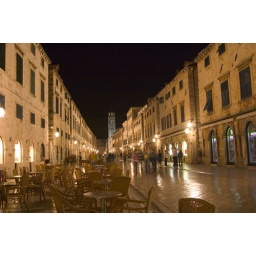
Late night along the main street of Dubrovnik with the bell tower in the background.